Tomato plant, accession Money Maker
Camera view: bottom (45 deg); turntable rotation: 60 degrees
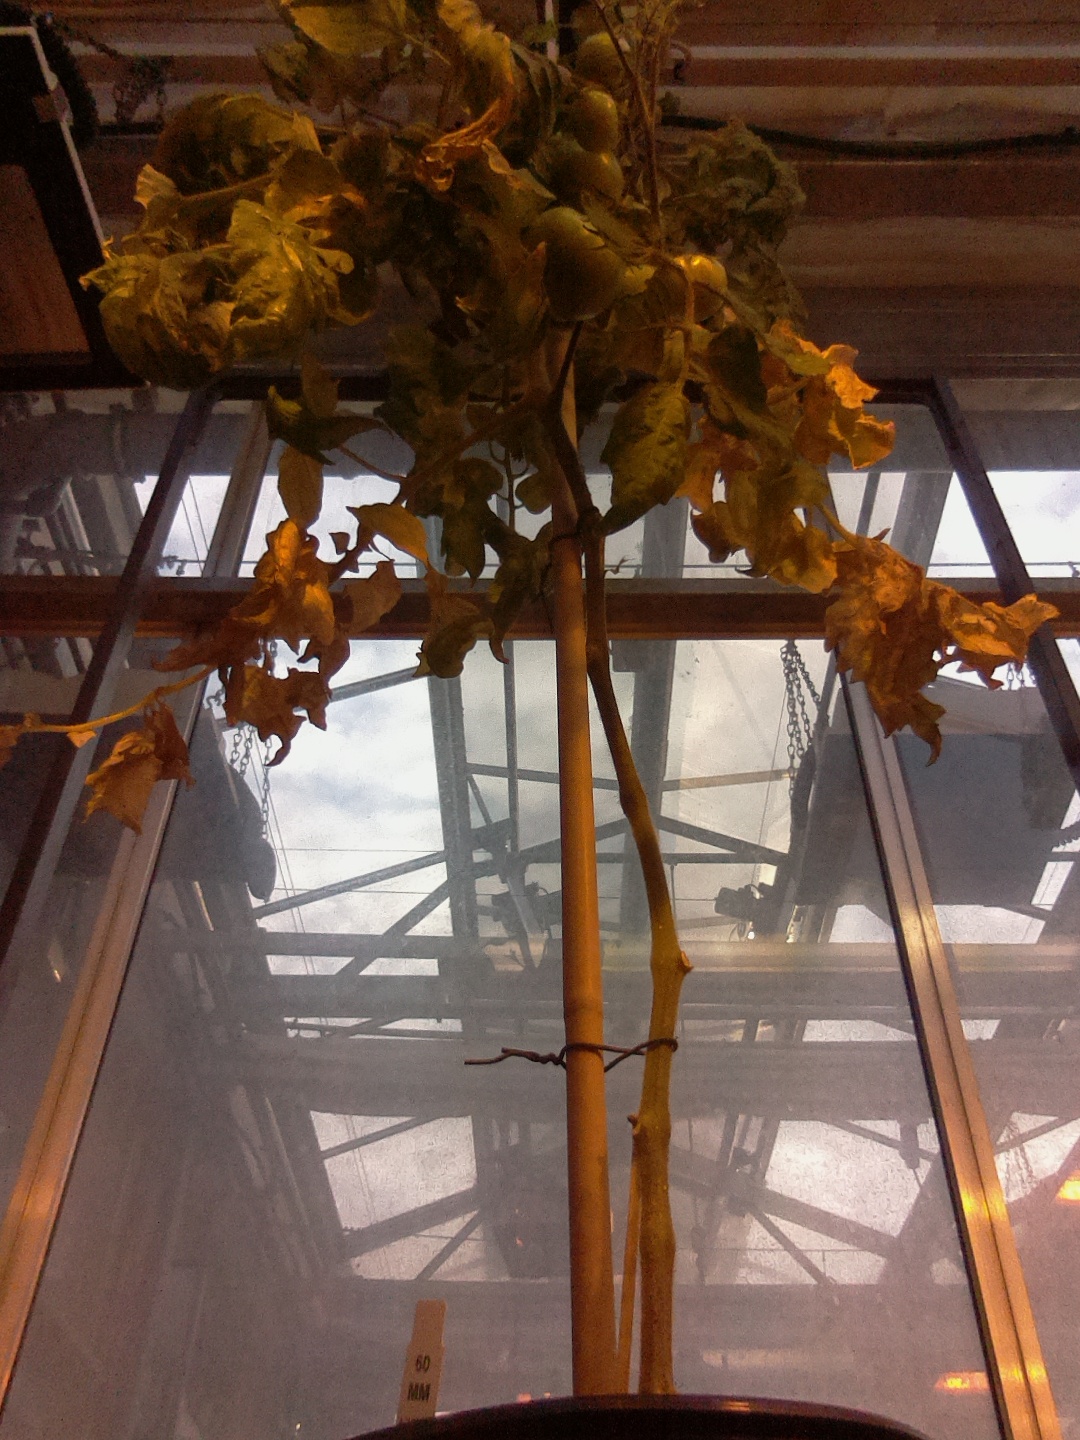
BBCH growth stage 78: 80% -90% of final fruit size